Tenement

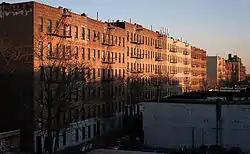
Tenements in Soundview, The Bronx

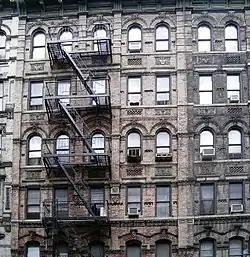
Lower East Side tenement buildings

As the United States industrialized during the 19th century, immigrants and workers from the countryside were housed in former middle-class houses and other buildings, such as warehouses, which were bought up and divided into small dwellings. Beginning as early as the 1830s in New York City's Lower East Side or possibly the 1820s on Mott Street, three- and four-story buildings were converted into "railroad flats," so called because the rooms were linked together like the cars of a train, with windowless internal rooms. The adapted buildings were also known as "rookeries," and these were a particular concern, as they were prone to collapse and fire. Mulberry Bend and Five Points were the sites of notorious rookeries that the city worked for decades to clear. In both rookeries and purpose-built tenements, communal water taps and water closets (either privies or "school sinks," which opened into a vault that often became clogged) were squeezed into the small open spaces between buildings. In parts of the Lower East Side, buildings were older and had courtyards, generally occupied by machine shops, stables, and other businesses.